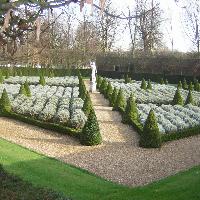
Weather: sun or clear